Texas Tech Lady Raiders basketball

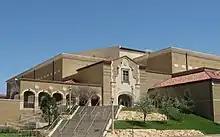
United Supermarkets Arena

All six home games were played at the on campus Women's Gym during the Lady Raiders' inaugural 1975–76 season. The following two seasons, the Lady Raiders began playing select home games along the Red Raiders basketball team at Lubbock Municipal Coliseum. By the 1978–79 season, the team no longer split time between the two venues, playing only at Lubbock Municipal Coliseum until the United Supermarkets Arena opened in time for the 1999–2000 season.